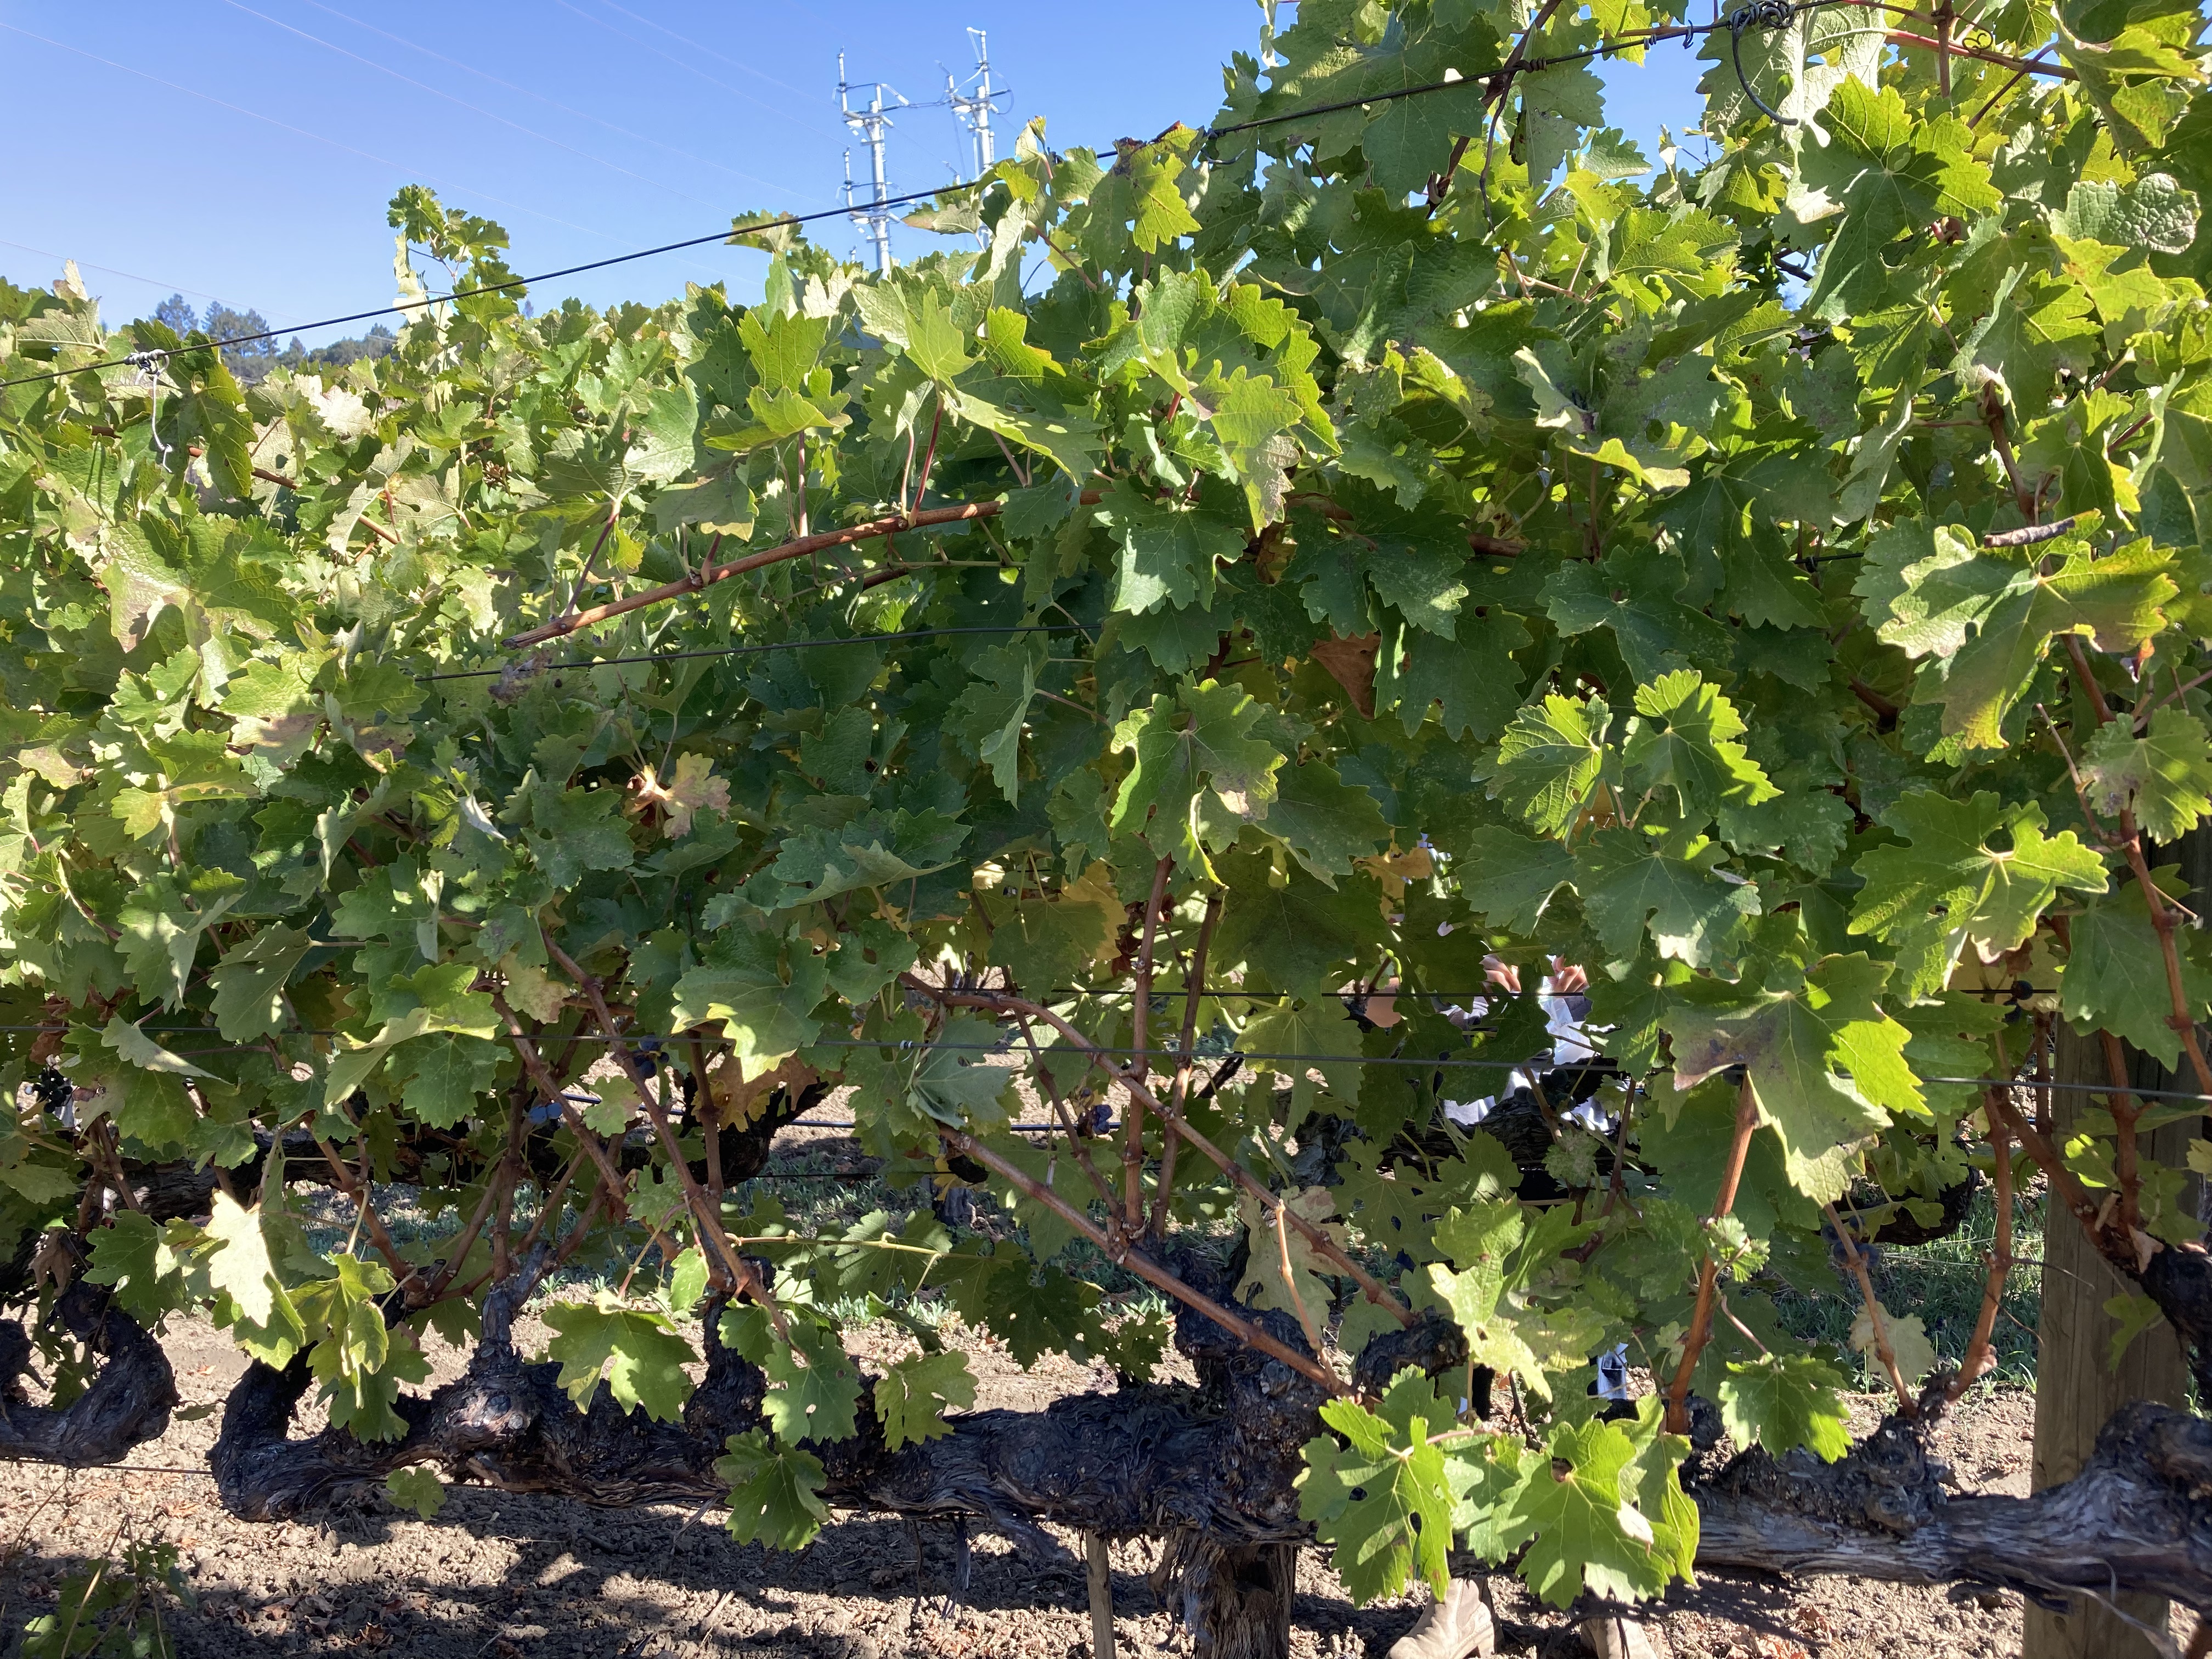
Label: No Virus